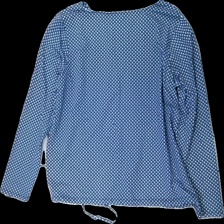
View: back
Type: Top
Category: Ladies
Brand: Not in the list
Brand text on label: street one
Colors: Blue, Black, White
Material: 100% viscose
Pattern: Geometric print
Cut: Regular
Season: All
Damage location: bottom center
Damage 2 location: middle left
Damage 3 location: bottom right
Price range: 50-100
Recommended usage: Reuse
Description: långärmad tröja med kvadrater över hela